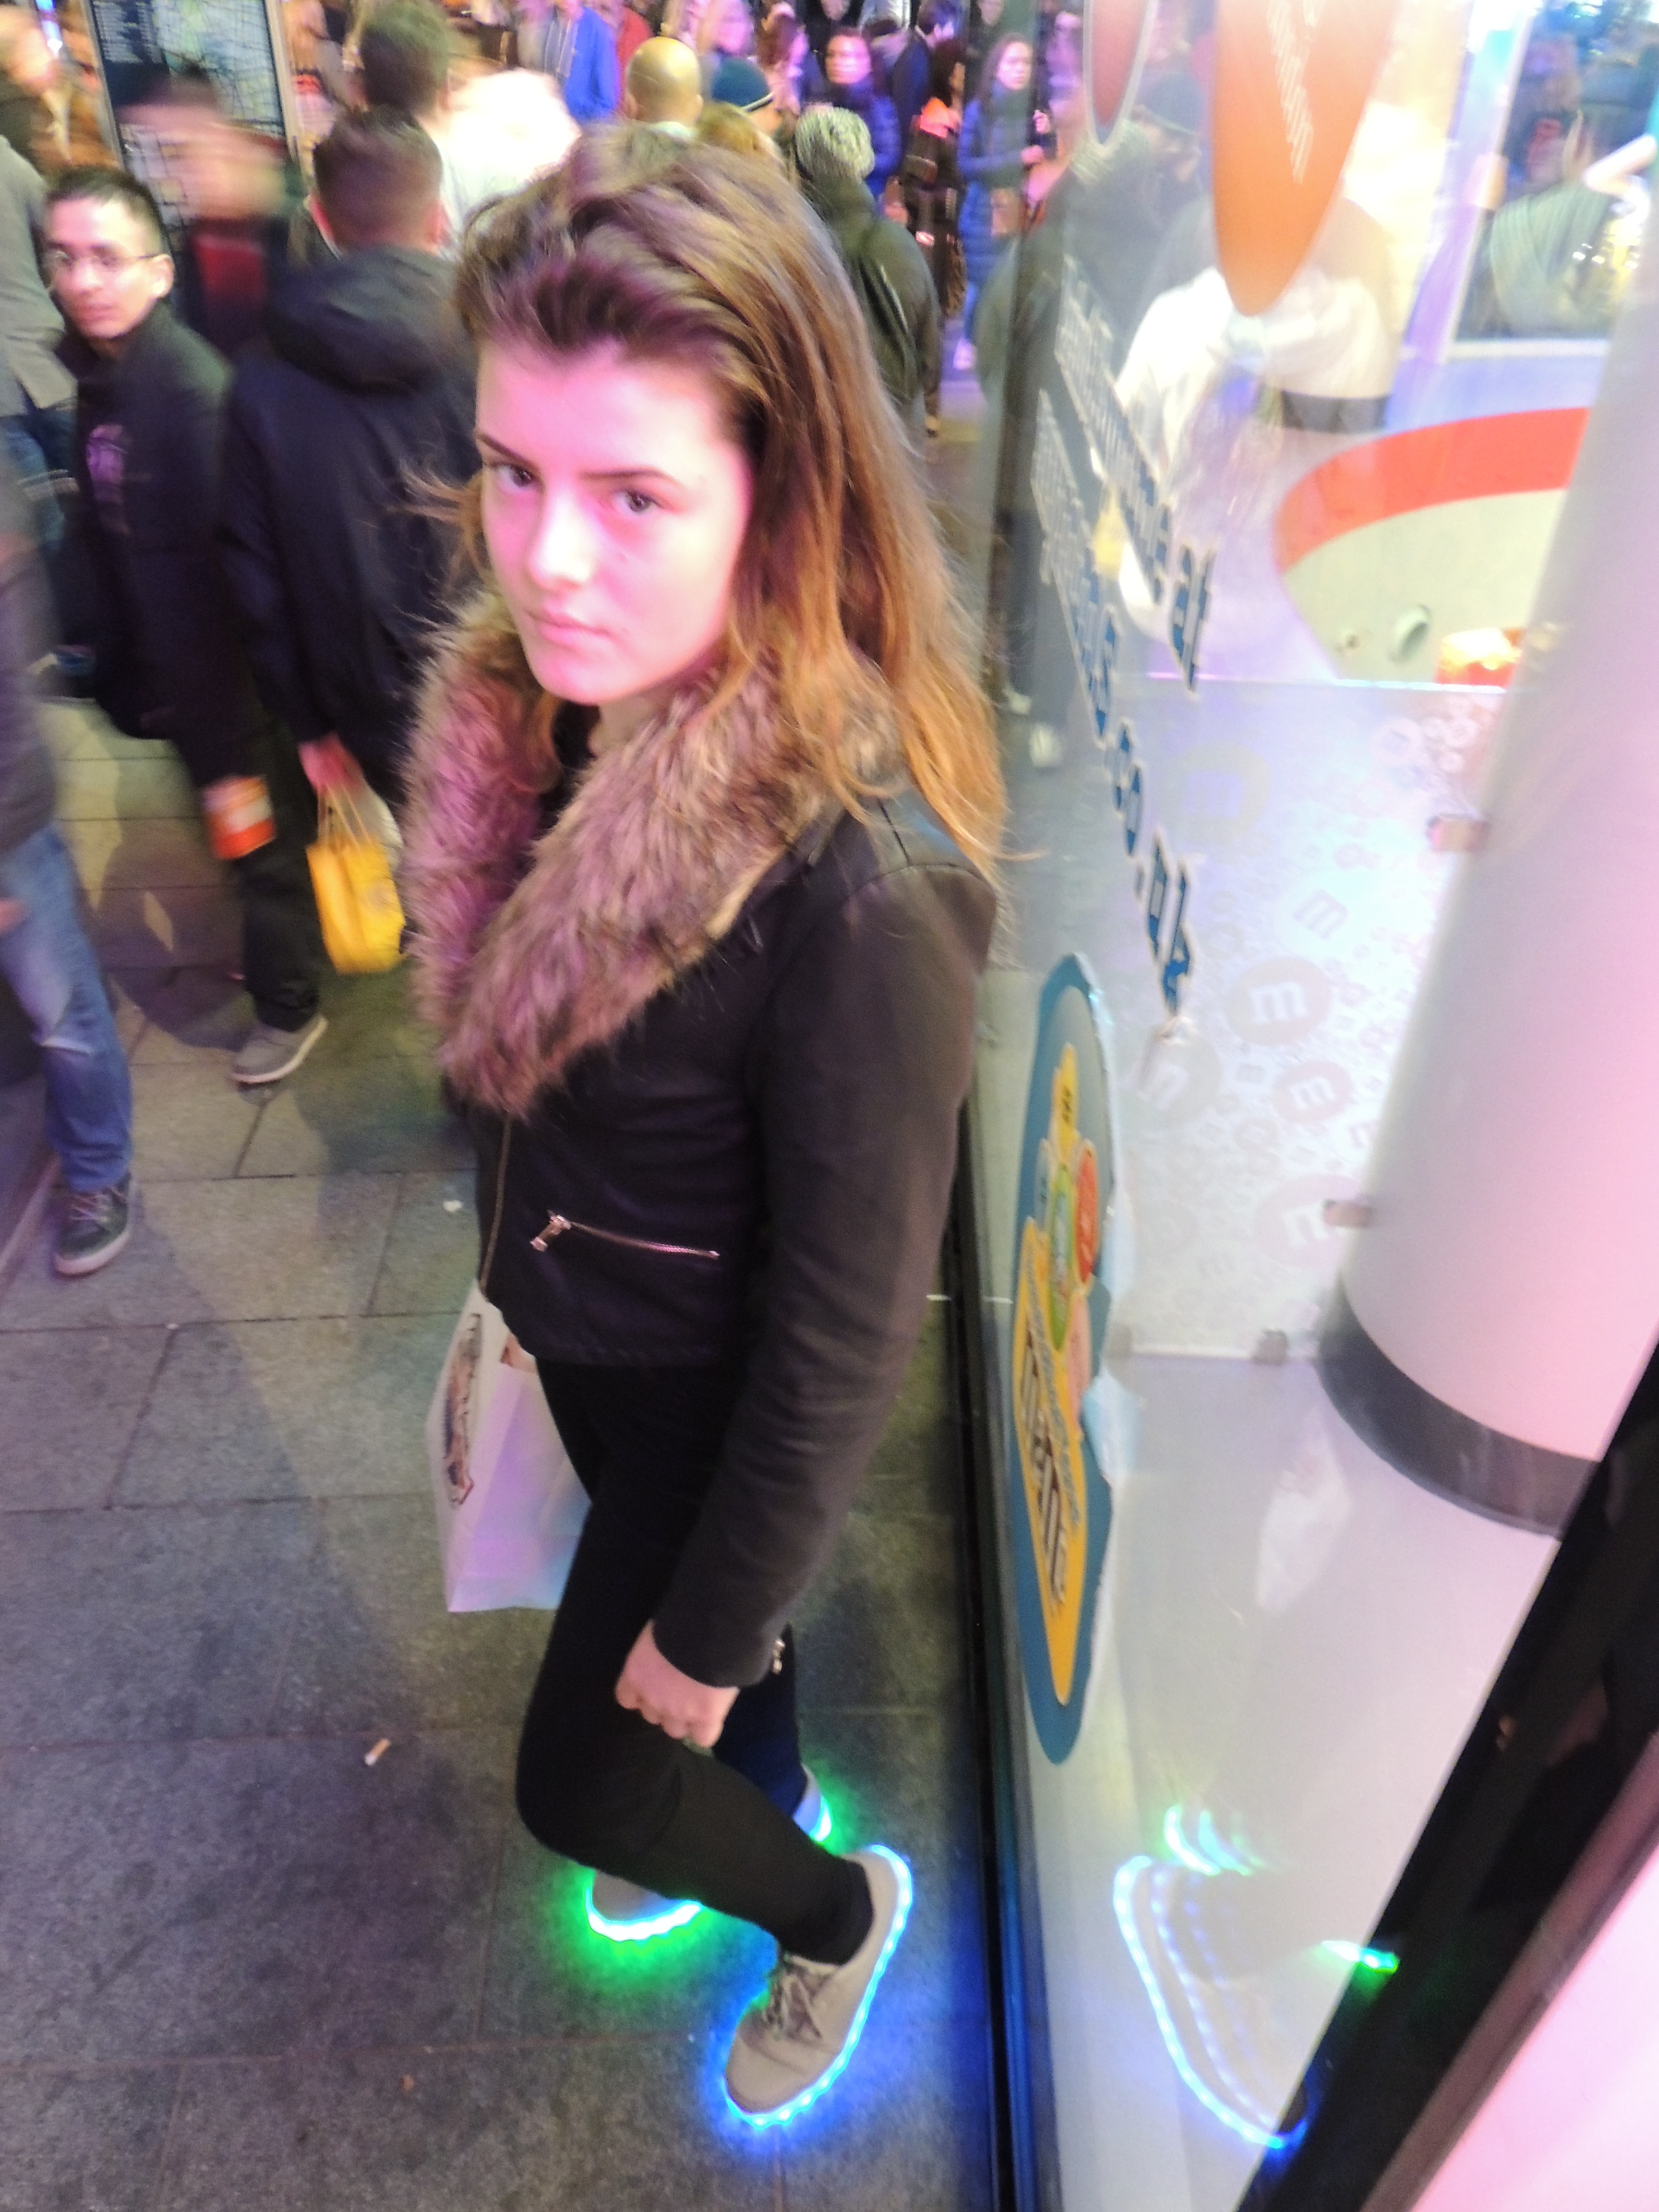
leg, color, fashion, clothing, beauty, costume